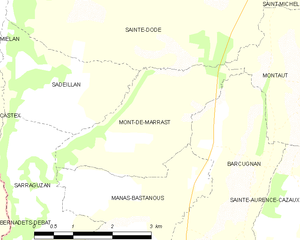
Mont-de-Marrast est une commune française située dans le département du Gers en région Occitanie.